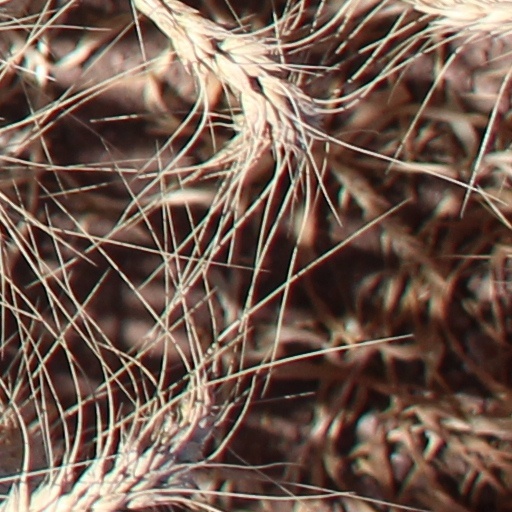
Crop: wheat